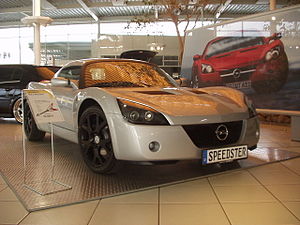
Opel Speedster / Specialmodeller/prototyper / Opel Speedster "Scorpions"
Opel Speedster "Scorpions". Bemærk guitaren på prisskiltet.
Opel Speedster var en roadster bygget af Opel mellem efteråret 2000 og midten af 2005. Bilen var baseret på Lotus Elise, blev bygget på Lotus' fabrik i Hethel, Norfolk, Storbritannien og bar den interne betegnelse Lotus Type 116. Opels britiske søstermærke Vauxhall solgte Speedster under navnet Vauxhall VX 220.